Mary Austin Holley

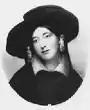

Mary Austin Holley (1784–1846) was an American historical writer best known as the author of the first known English-language history of Texas, "Texas" (1833), expanded in 1836 into "History of Texas". She was a cousin of Stephen F. Austin, who arranged for Holley to receive a land grant on Galveston Bay. Although Holley visited Texas five times (in 1831, 1835, 1838, 1840, and 1843), she was never able to afford to move there.